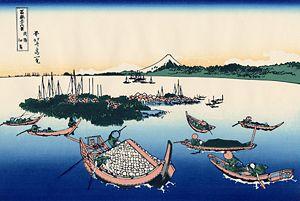
Katsushika Hokusai, est un peintre, dessinateur et graveur spécialiste de l’ukiyo-e, ainsi qu'auteur d'écrits populaires japonais surtout connu sous le nom de Hokusai, ou de son surnom de « Vieux Fou de dessin ».
Les Trente-six vues du mont Fuji sont une série de quarante-six estampes réalisées par Katsushika Hokusai et dont les dates d'édition s'étendent entre 1831-1833. Elles représentent le mont Fuji depuis différents lieux, suivant les saisons. Cette série est aujourd'hui très célèbre car elle marque l'intégration dans les thèmes de la tradition japonaise des modes de représentation occidentaux, et en particulier de la perspective utilisée dans la peinture occidentale.